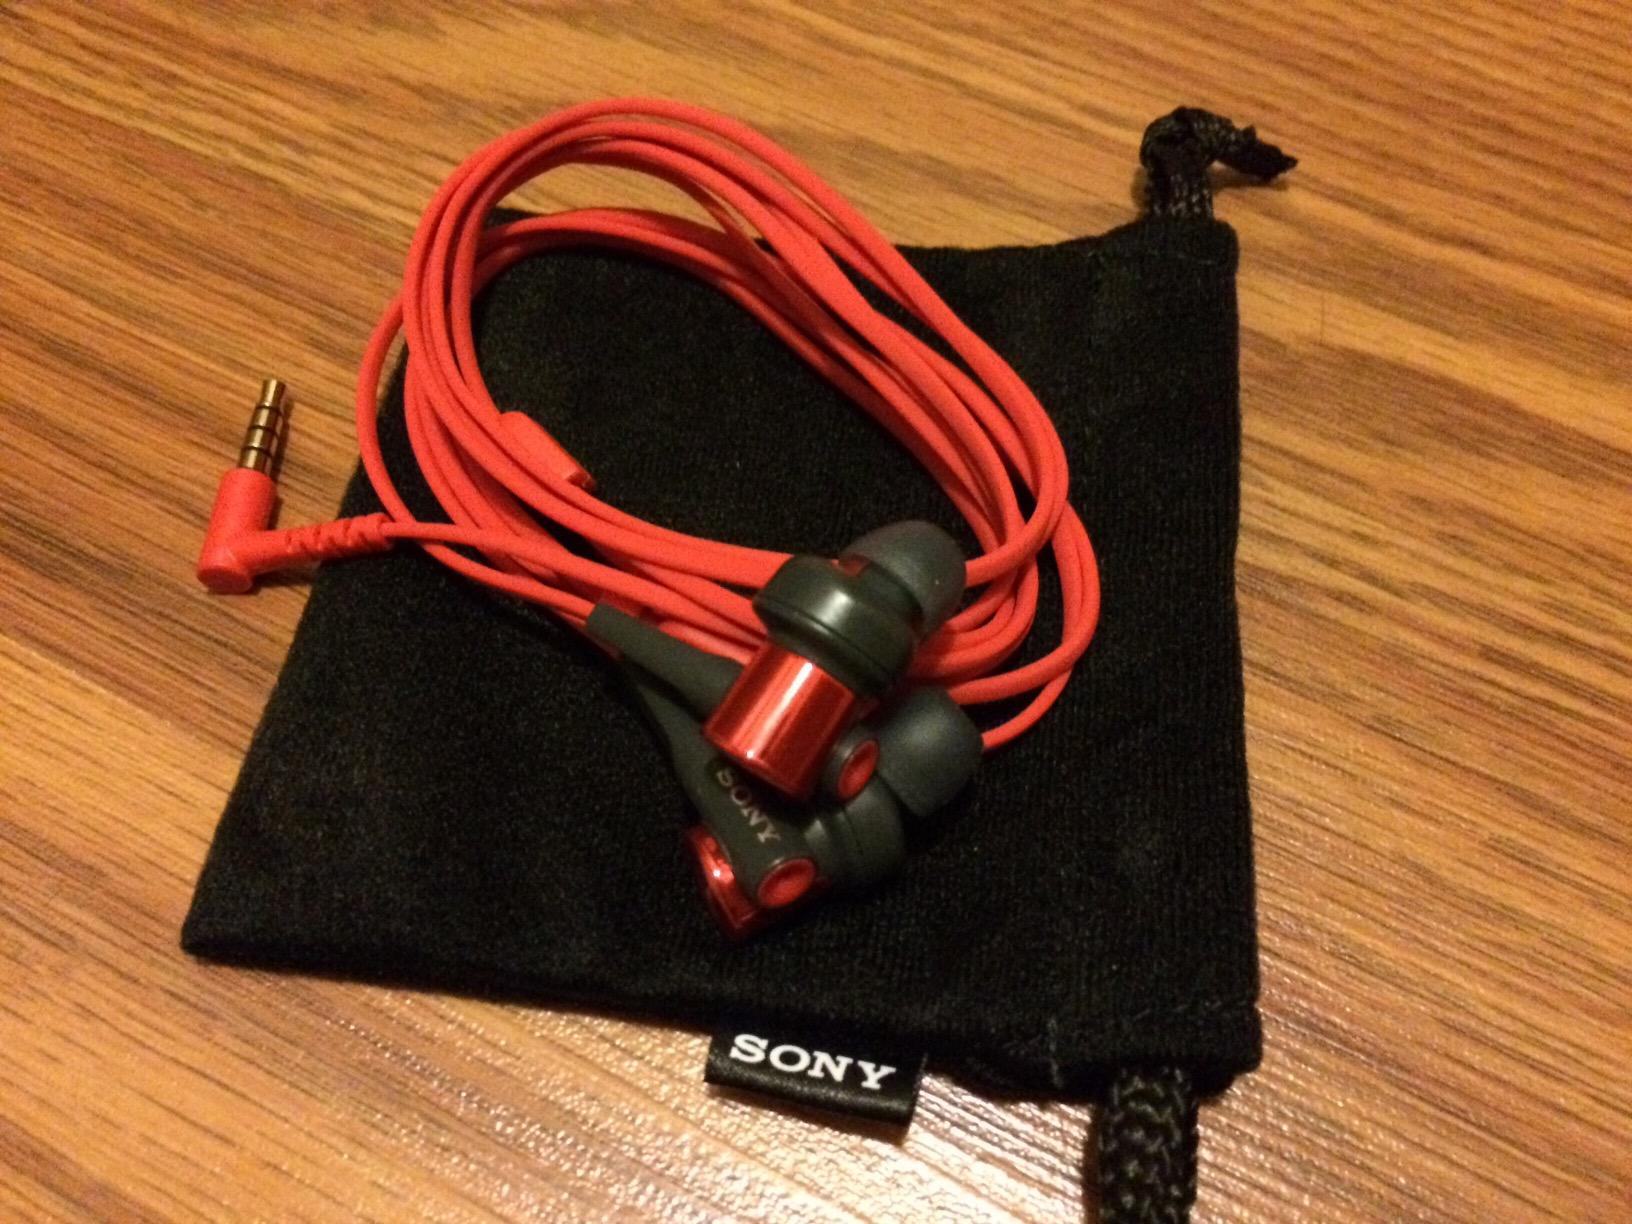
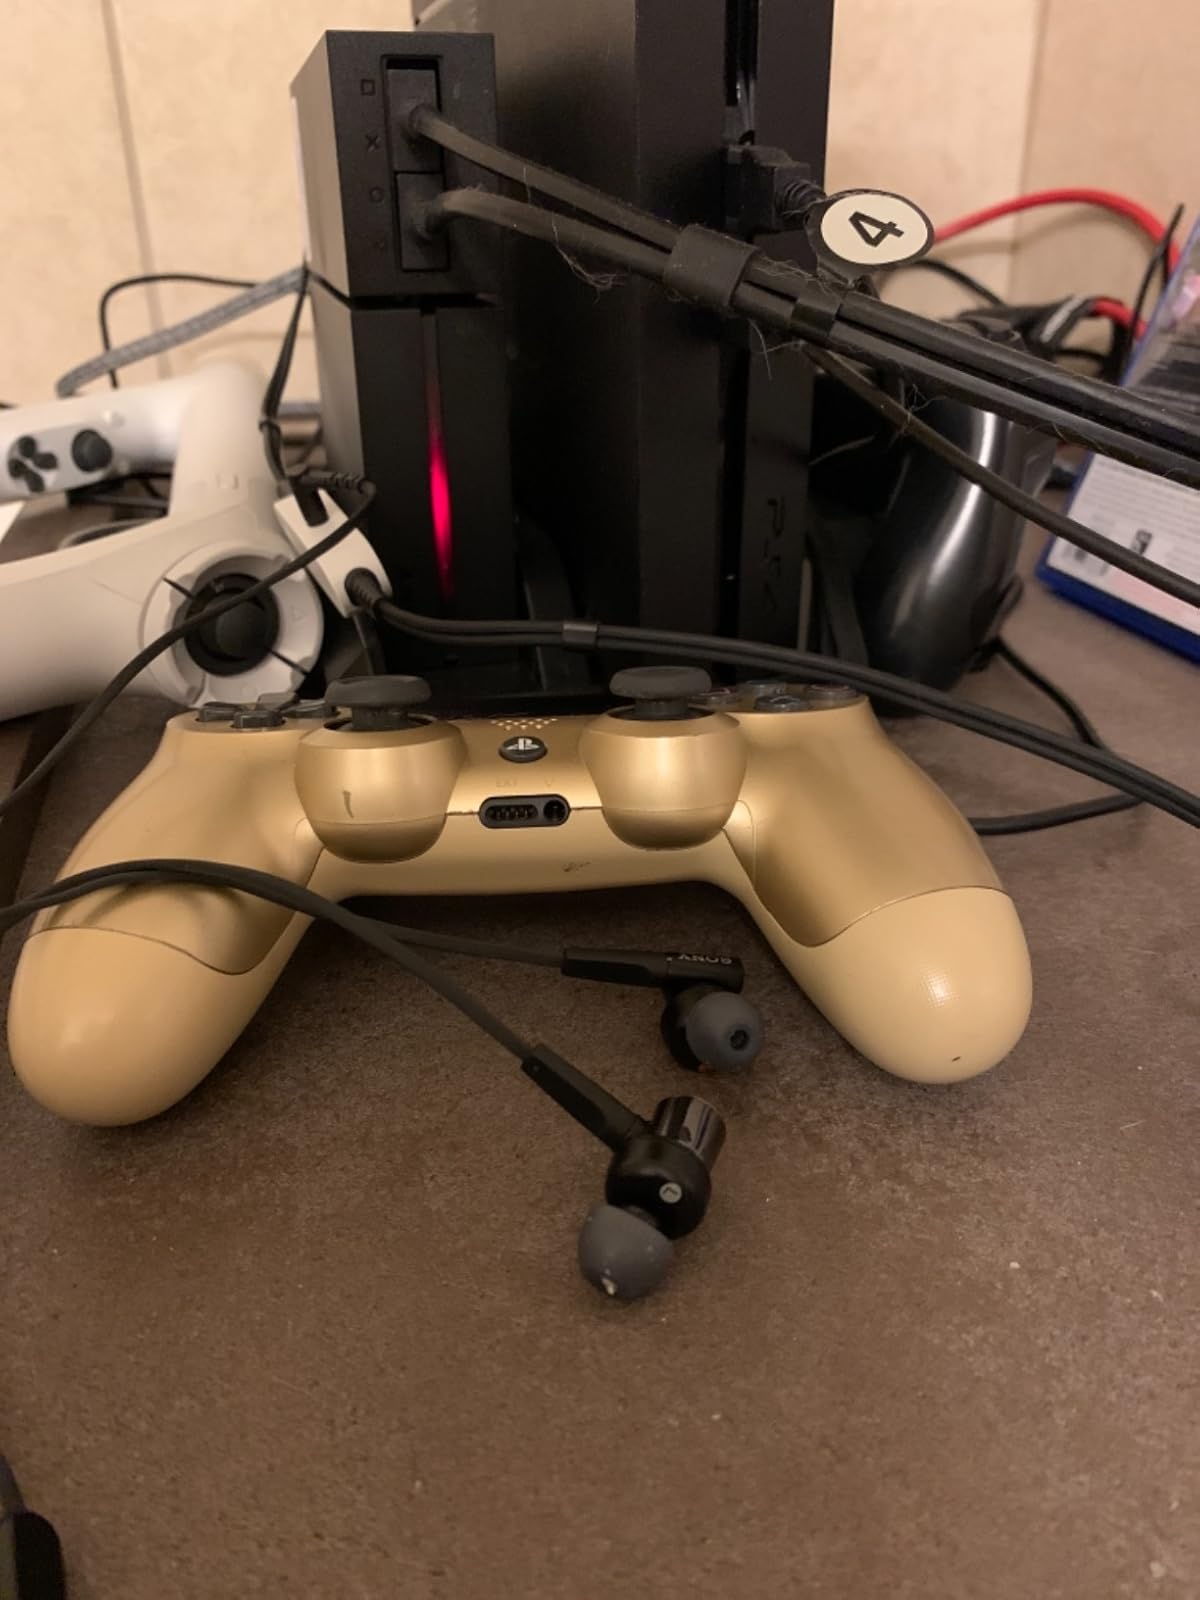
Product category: headphones
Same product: no